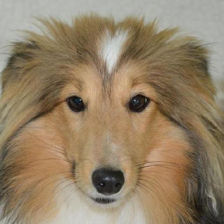
Label: animals